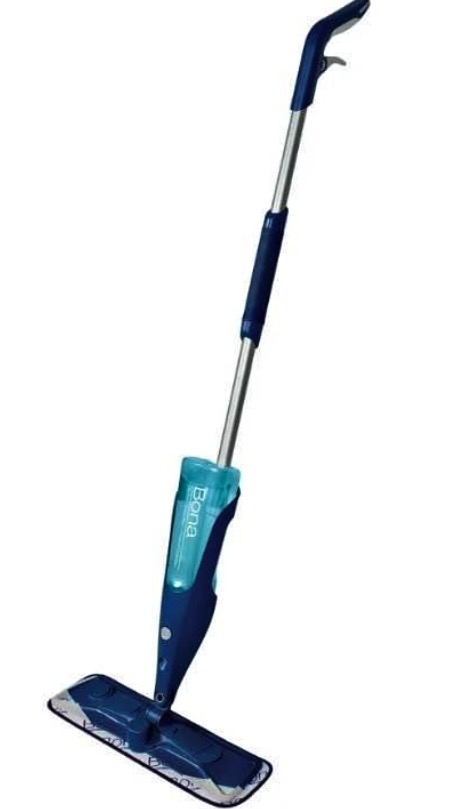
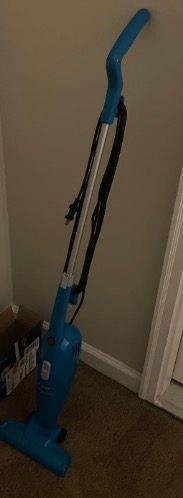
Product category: items_vacuum
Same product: no